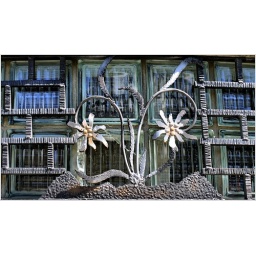
found on a water tower up a mountain in Switzerland ...